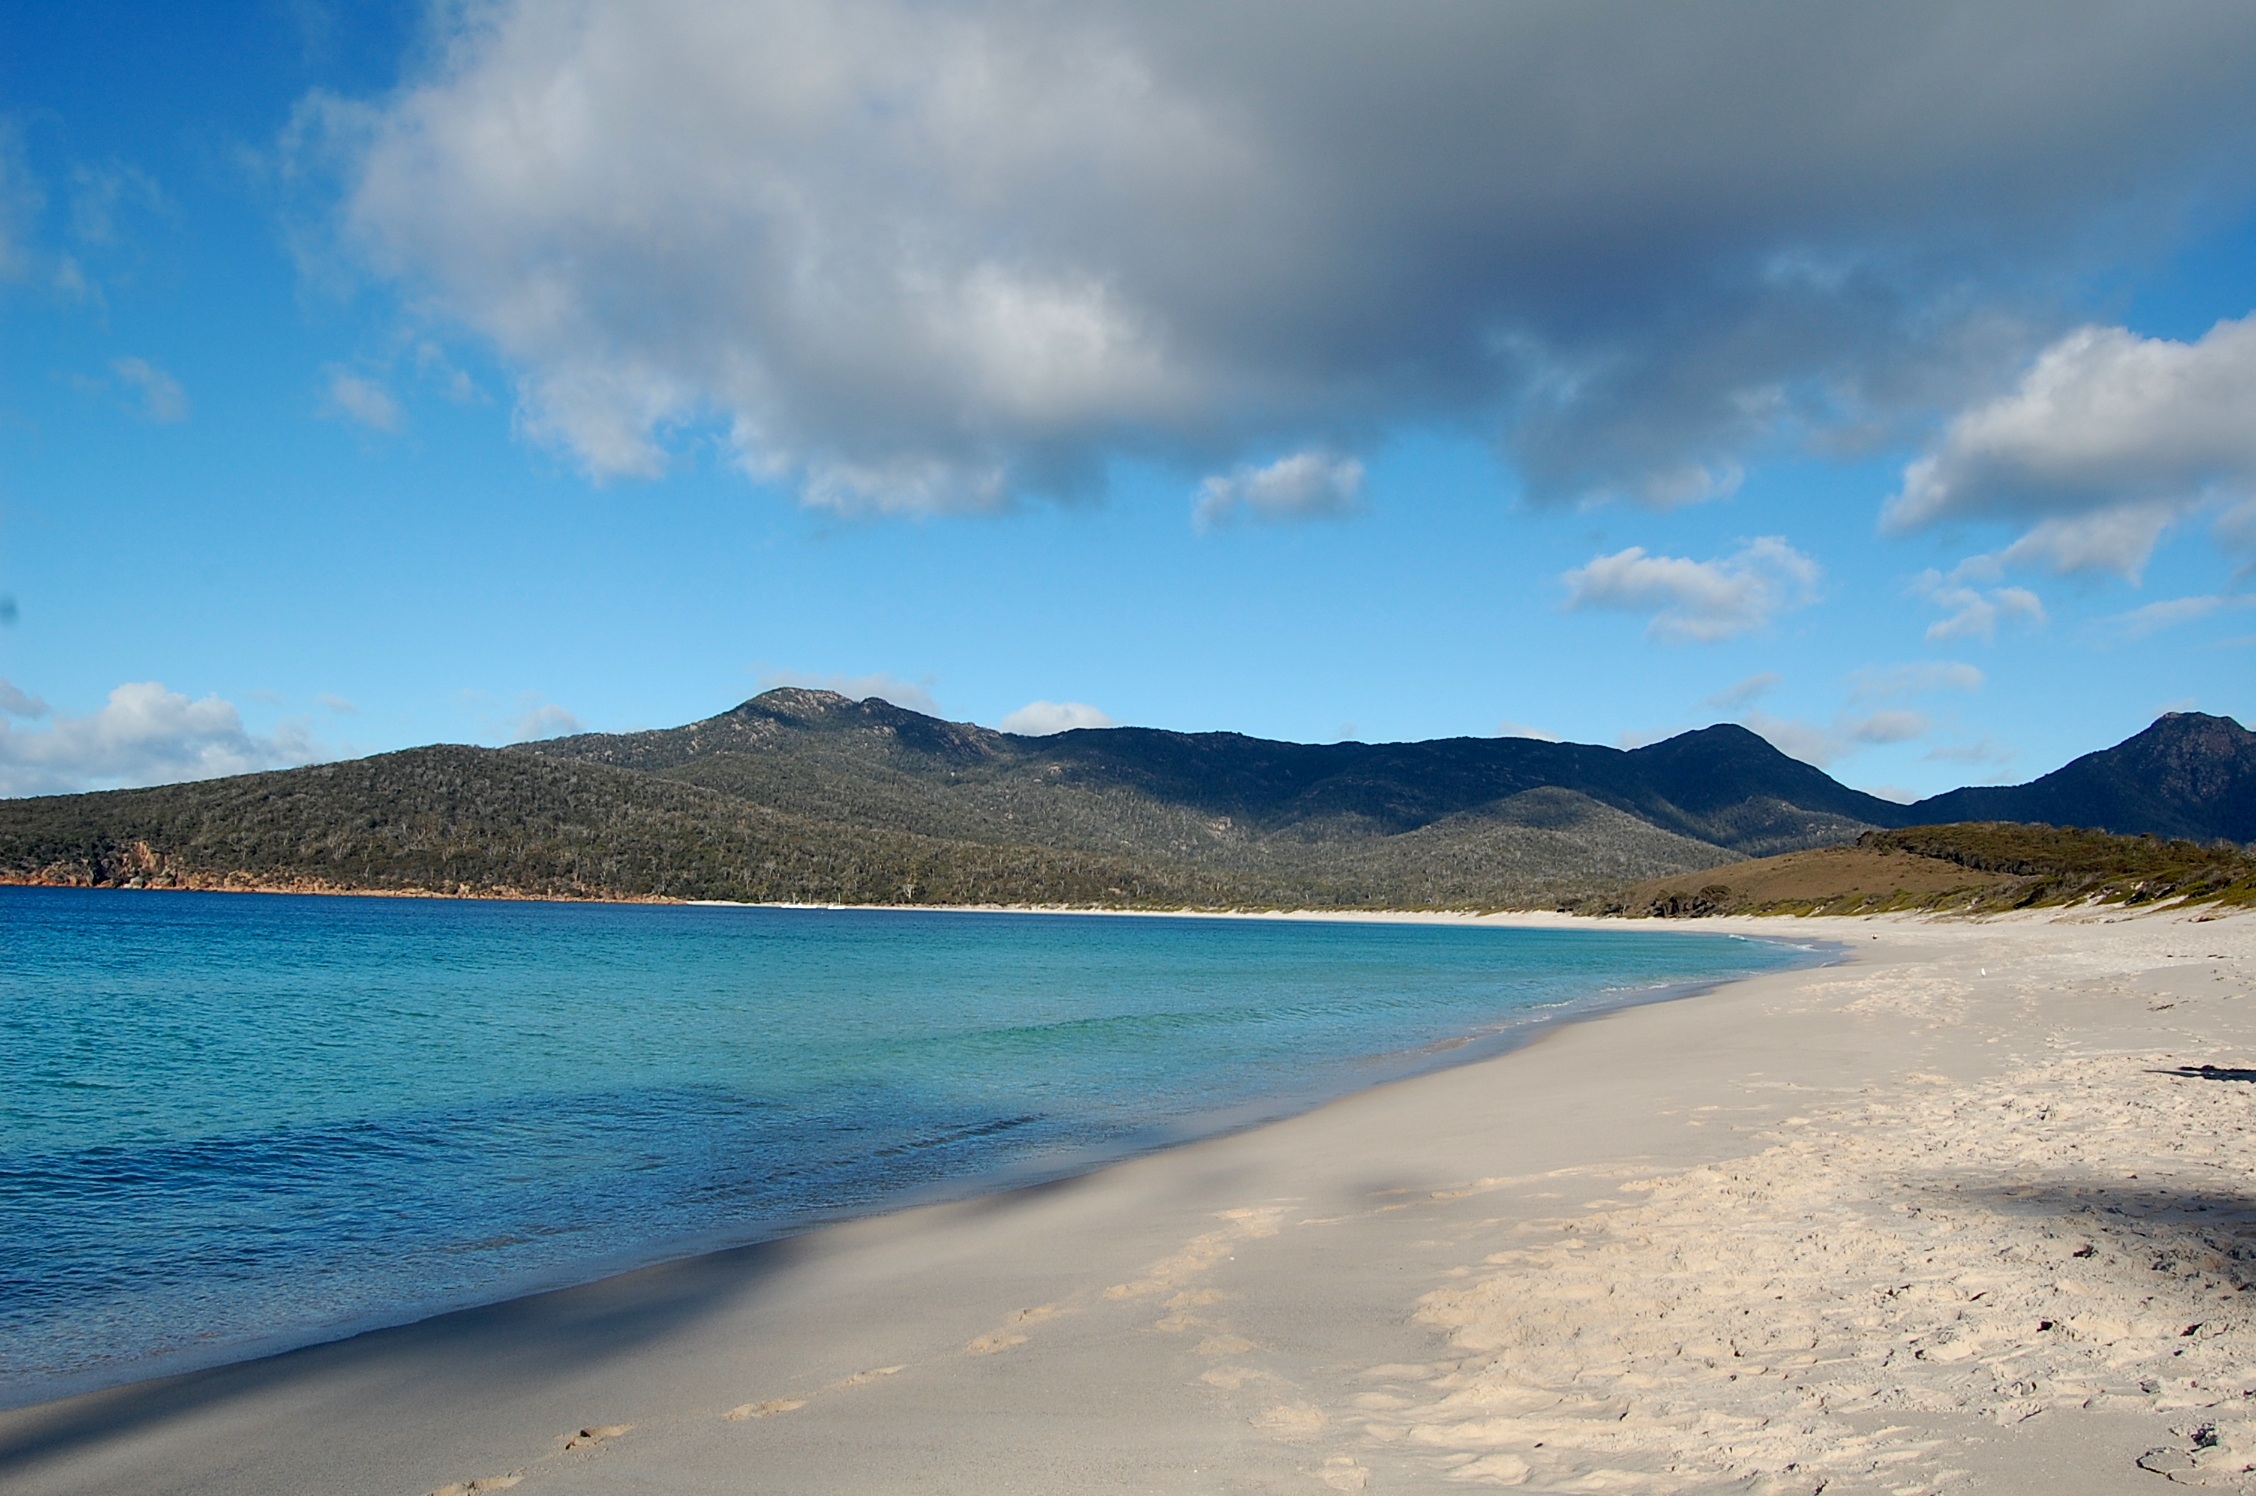
beach, sea, coast, sand, ocean, horizon, cloud, sky, shore, wave, lake, vacation, lagoon, bay, island, empty, body of water, australia, mountains, cape, tasmania, landform, wineglass bay